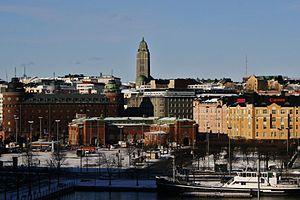
L’église du Kallio est une église en granit gris construite de 1908 à 1912 dans le quartier du Kallio à Helsinki.